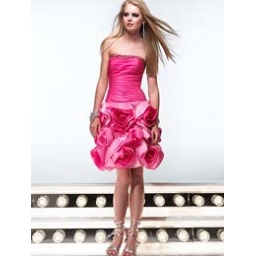
A-line strapless with flowers below short prom dress